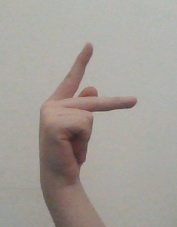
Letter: dha